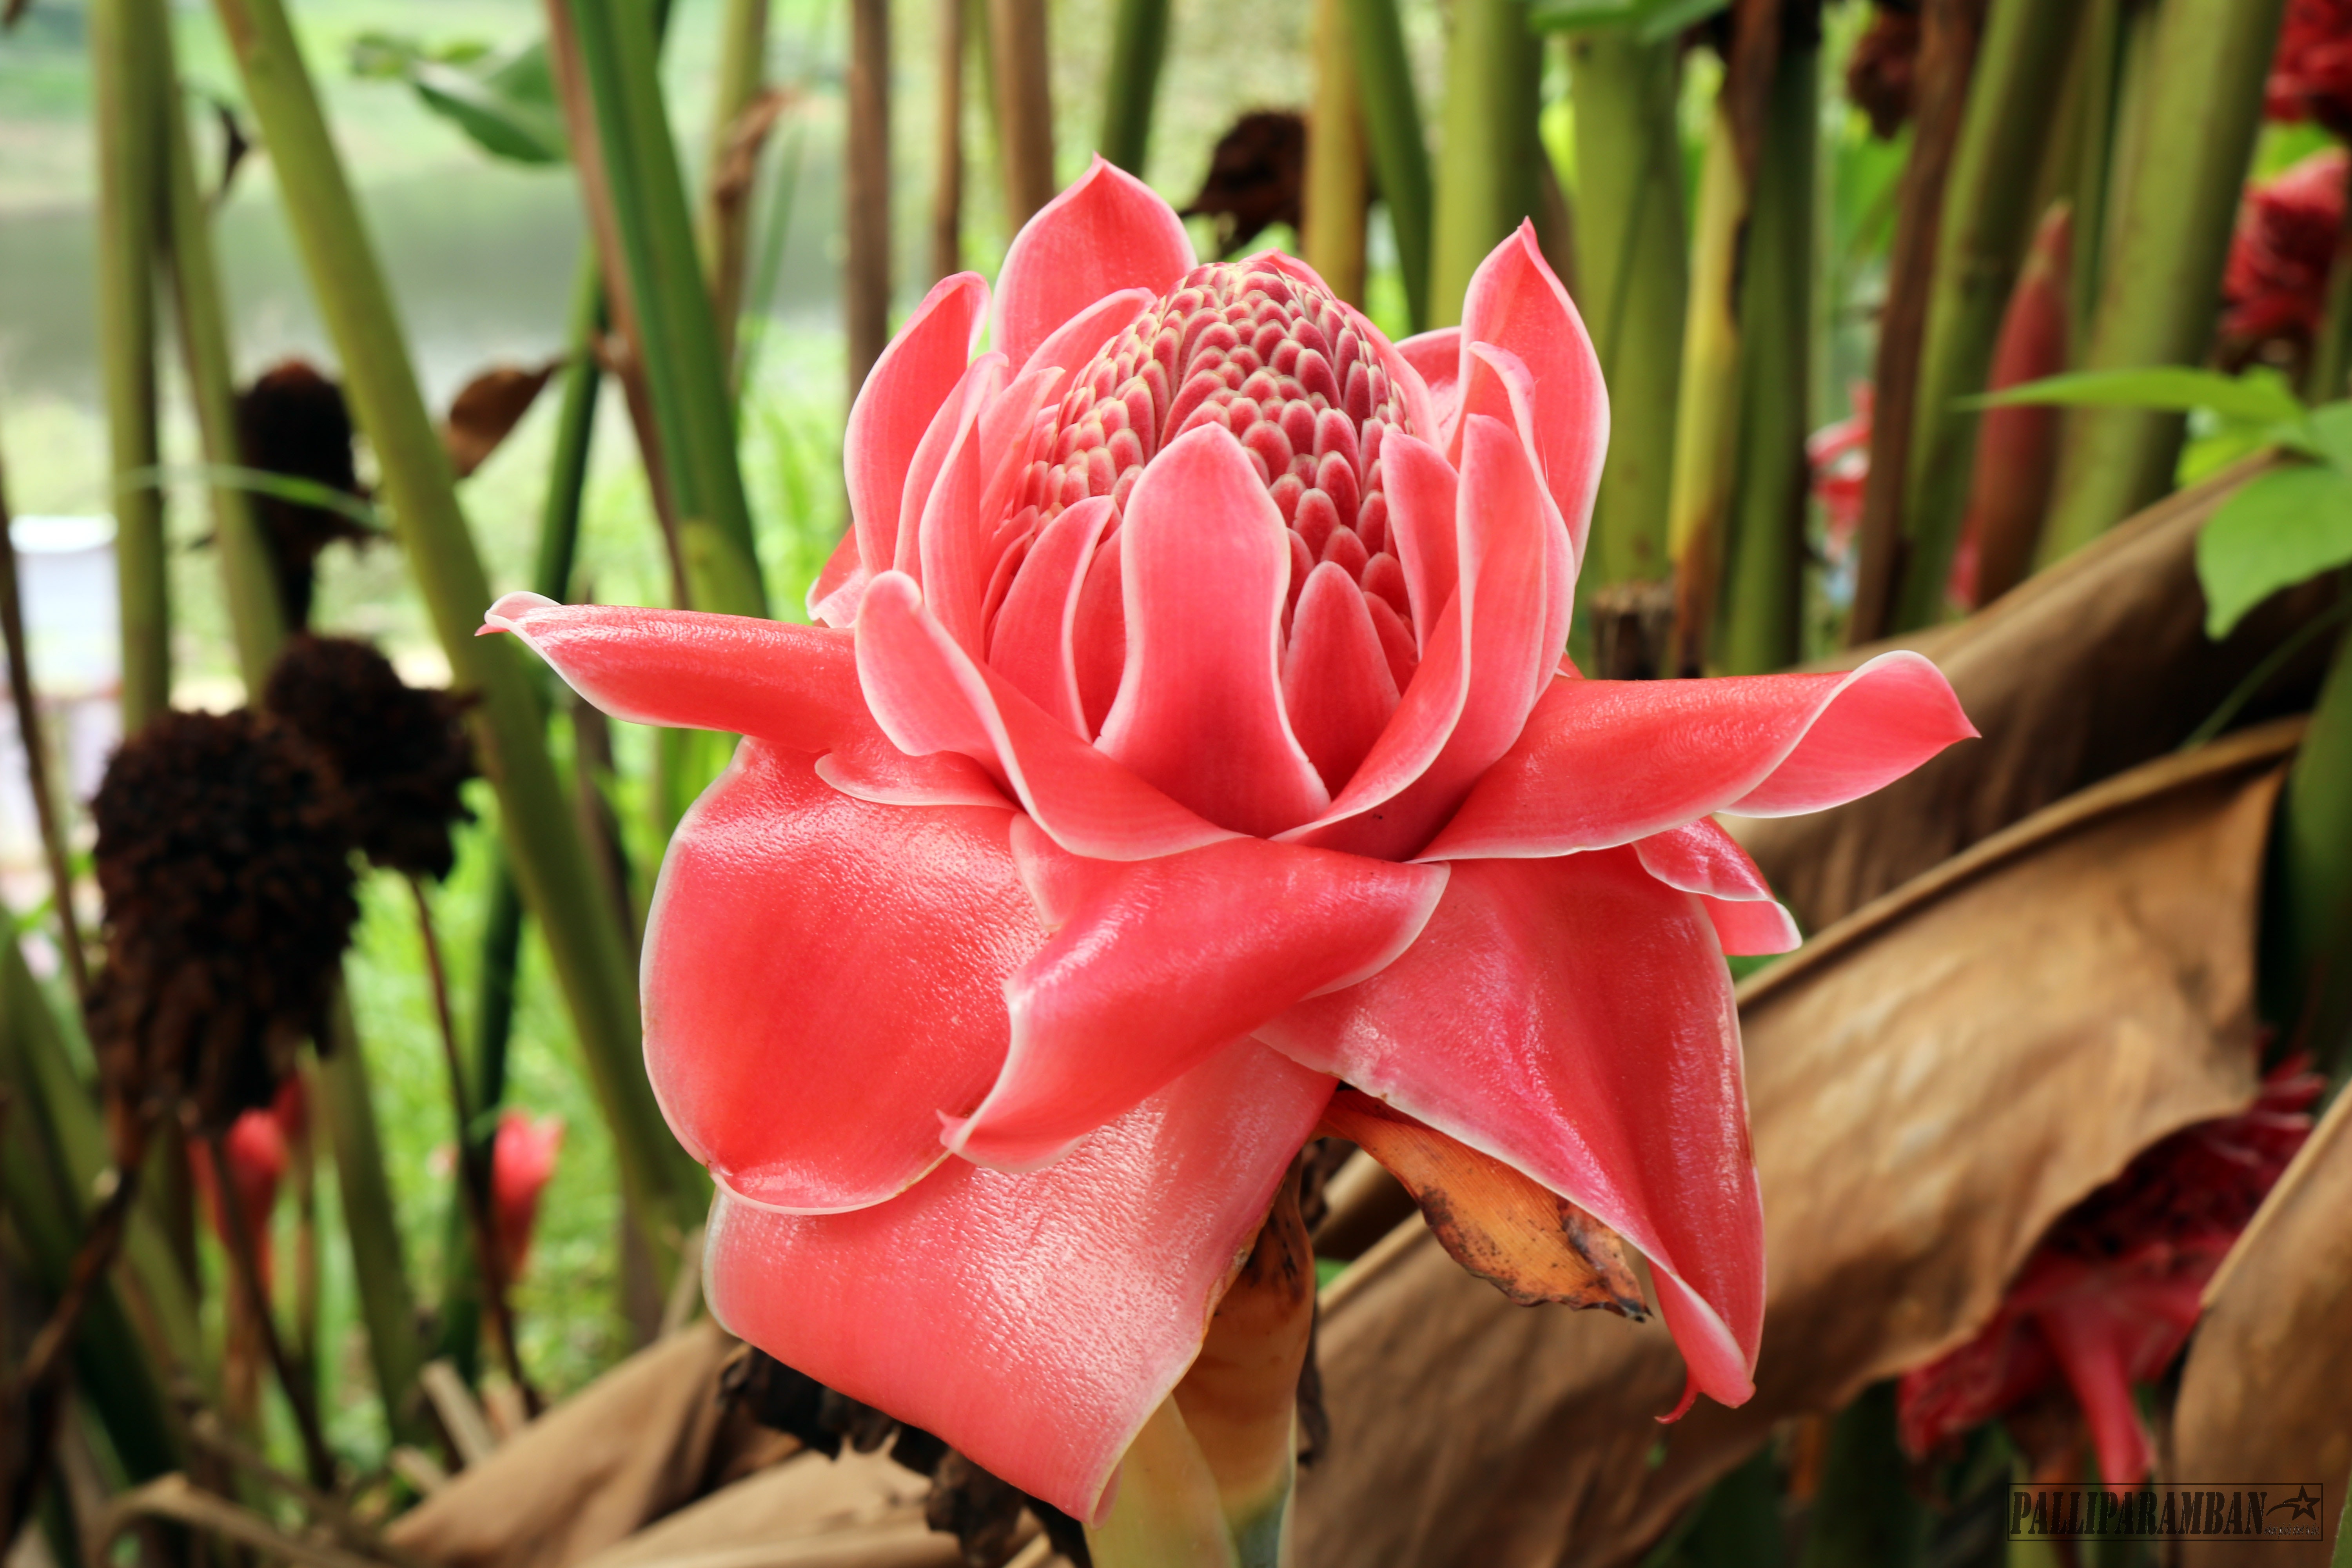
flower, pink, red, plant, petal, botany, flowering plant, terrestrial plant, leaf, plant stem, herbaceous plant, annual plant, wildflower, bromeliaceae, perennial plant, ginger family